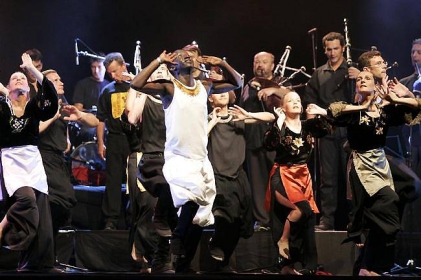
Gender: men